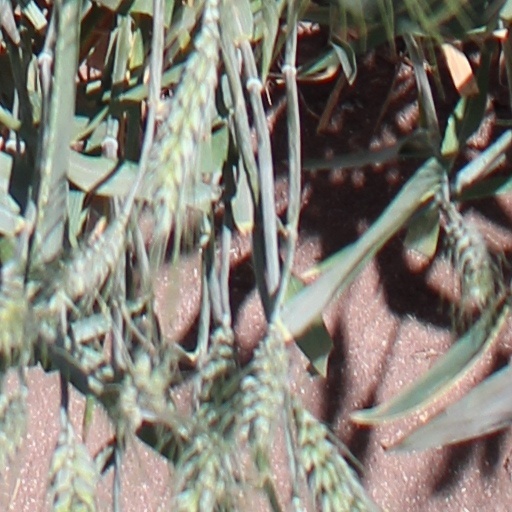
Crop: wheat